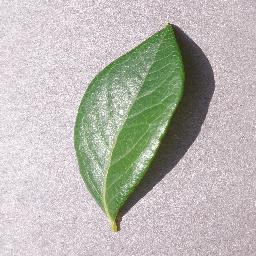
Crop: blueberry
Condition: healthy